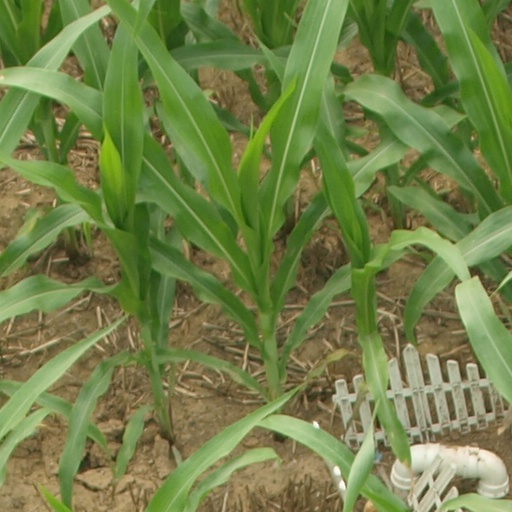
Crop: maize; corn